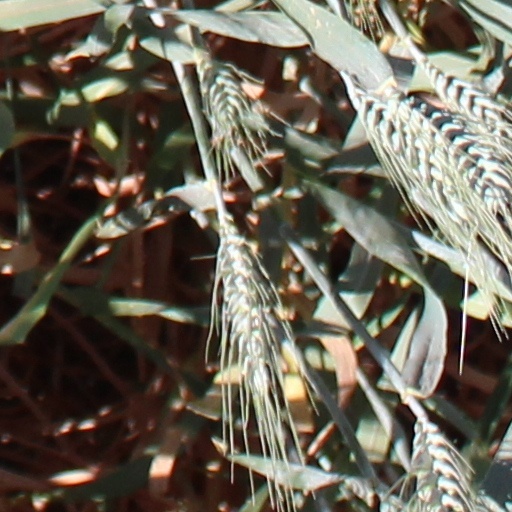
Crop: wheat